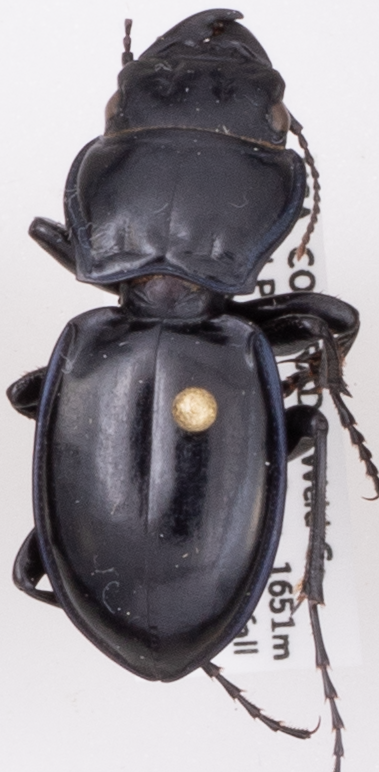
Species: Pasimachus elongatus
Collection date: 2021-06-09
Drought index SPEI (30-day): -0.32
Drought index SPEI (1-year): -0.39
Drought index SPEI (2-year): -0.46